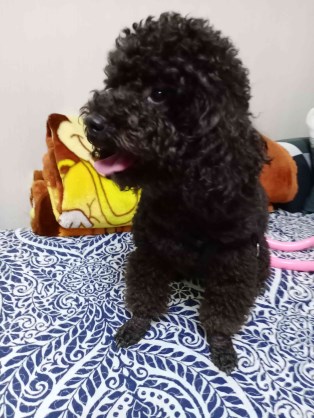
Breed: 7449-n000128-teddy